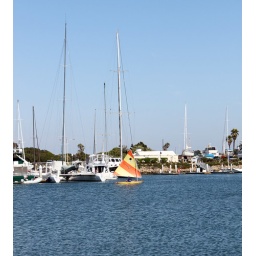
Little orange sailboat in the Ventura Harbor